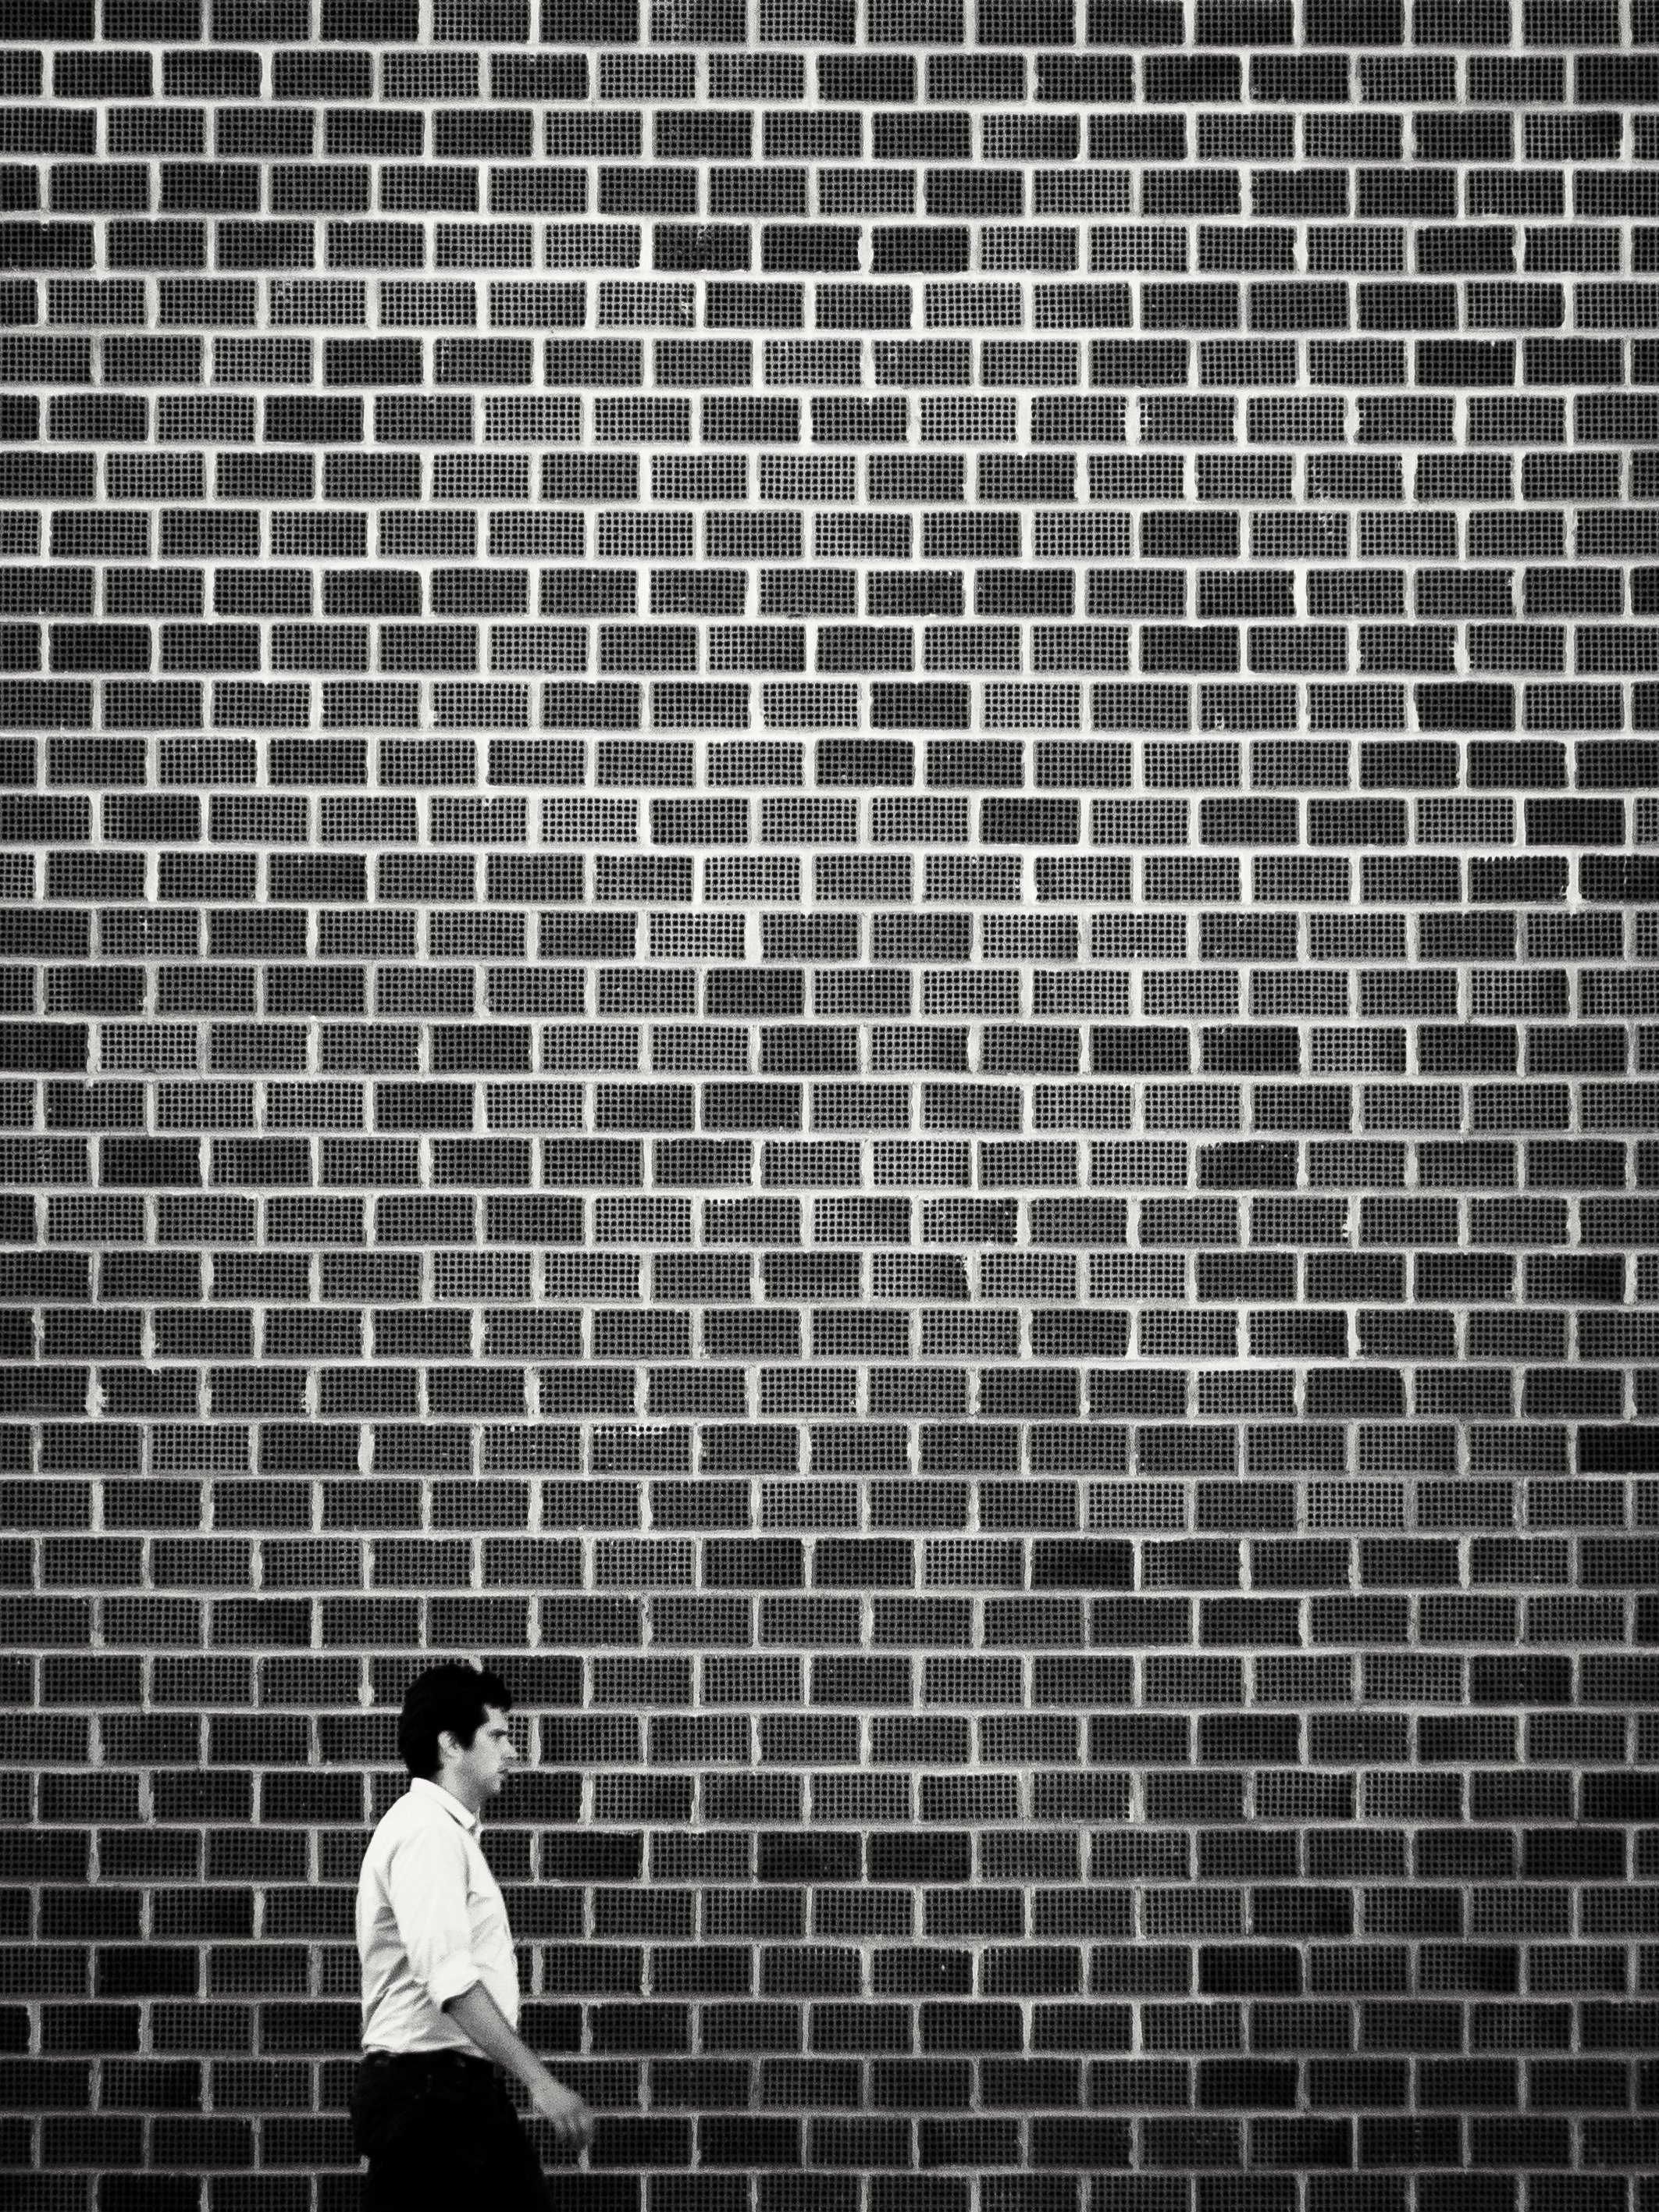
man, black and white, architecture, people, street, texture, floor, city, wall, stone, asphalt, explore, pattern, line, tile, contrast, black, monochrome, brick, material, streetphotography, flickr, bw, blackandwhite, project, candid, creativecommons, stadt, germany, deutschland, sw, scene, bayern, bavaria, schwarzweis, brickwork, stein, menschen, strase, unposed, ungestellt, strasenfotografie, architektur, muster, kontrast, mann, 365, 366, augsburg, erwachsener, hochformat, negativerraum, project365, projekt, szene, adult, negativespace, photoaday, pictureaday, portraitformat, project366, streettog, tog, zweisichtde, zweisichtig, 43, sonydscrx100ii, sonyrx100ii, mauer, backstein, flooring, road surface, monochrome photography